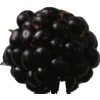
Label: blackberry